Uruk period

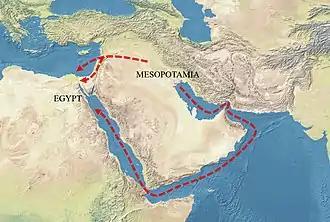
Possible Mesopotamia-Egypt trade routes from the 4th millennium BCE.

In the Khabur valley, Tell Brak was an important urban centre from the 5th millennium BC, one of the largest of the Uruk period, since it covered over 110 hectares at its height. Some residences from the period have been uncovered, along with pottery typical of Uruk, but what has received the most attention is a succession of monuments which are definitely for cultic purposes. The 'Eye Temple' (as its final stage is known) has walls decorated with terracotta cones which form a mosaic and with inlays of coloured stones and a platform which might have been an altar and is decorated with gold leaf, lapis lazuli, silver nails, and white marble in a central T-shaped room. The most remarkable find are over two hundred "eye figurines" which give the building its name. These figurines have enormous eyes and are definitely votive deposits. Tell Brak has also produced evidence of writing: a numeric tablet and two pictographic tablets showing some unique features in comparison to those of southern Mesopotamia, which indicates that there was a distinct local tradition of writing. A little to the east of Tell Brak is Hamoukar, where excavations began in 1999. This vast site has provided the normal evidence found at sites under Urukian influence in Upper Mesopotamia (pottery, seals) and evidence of the existence of an important urban centre in this region in the Uruk period, like Tell Brak. Further to the east again, the site of Tell al-Hawa, Iraq also shows evidence of contacts with lower Mesopotamia.